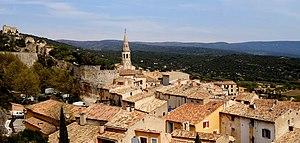
Vue général de Saint-Saturnin-lès-Apt, Vaucluse
Saint-Saturnin-lès-Apt est une commune française située dans le département de Vaucluse, en région Provence-Alpes-Côte d'Azur.